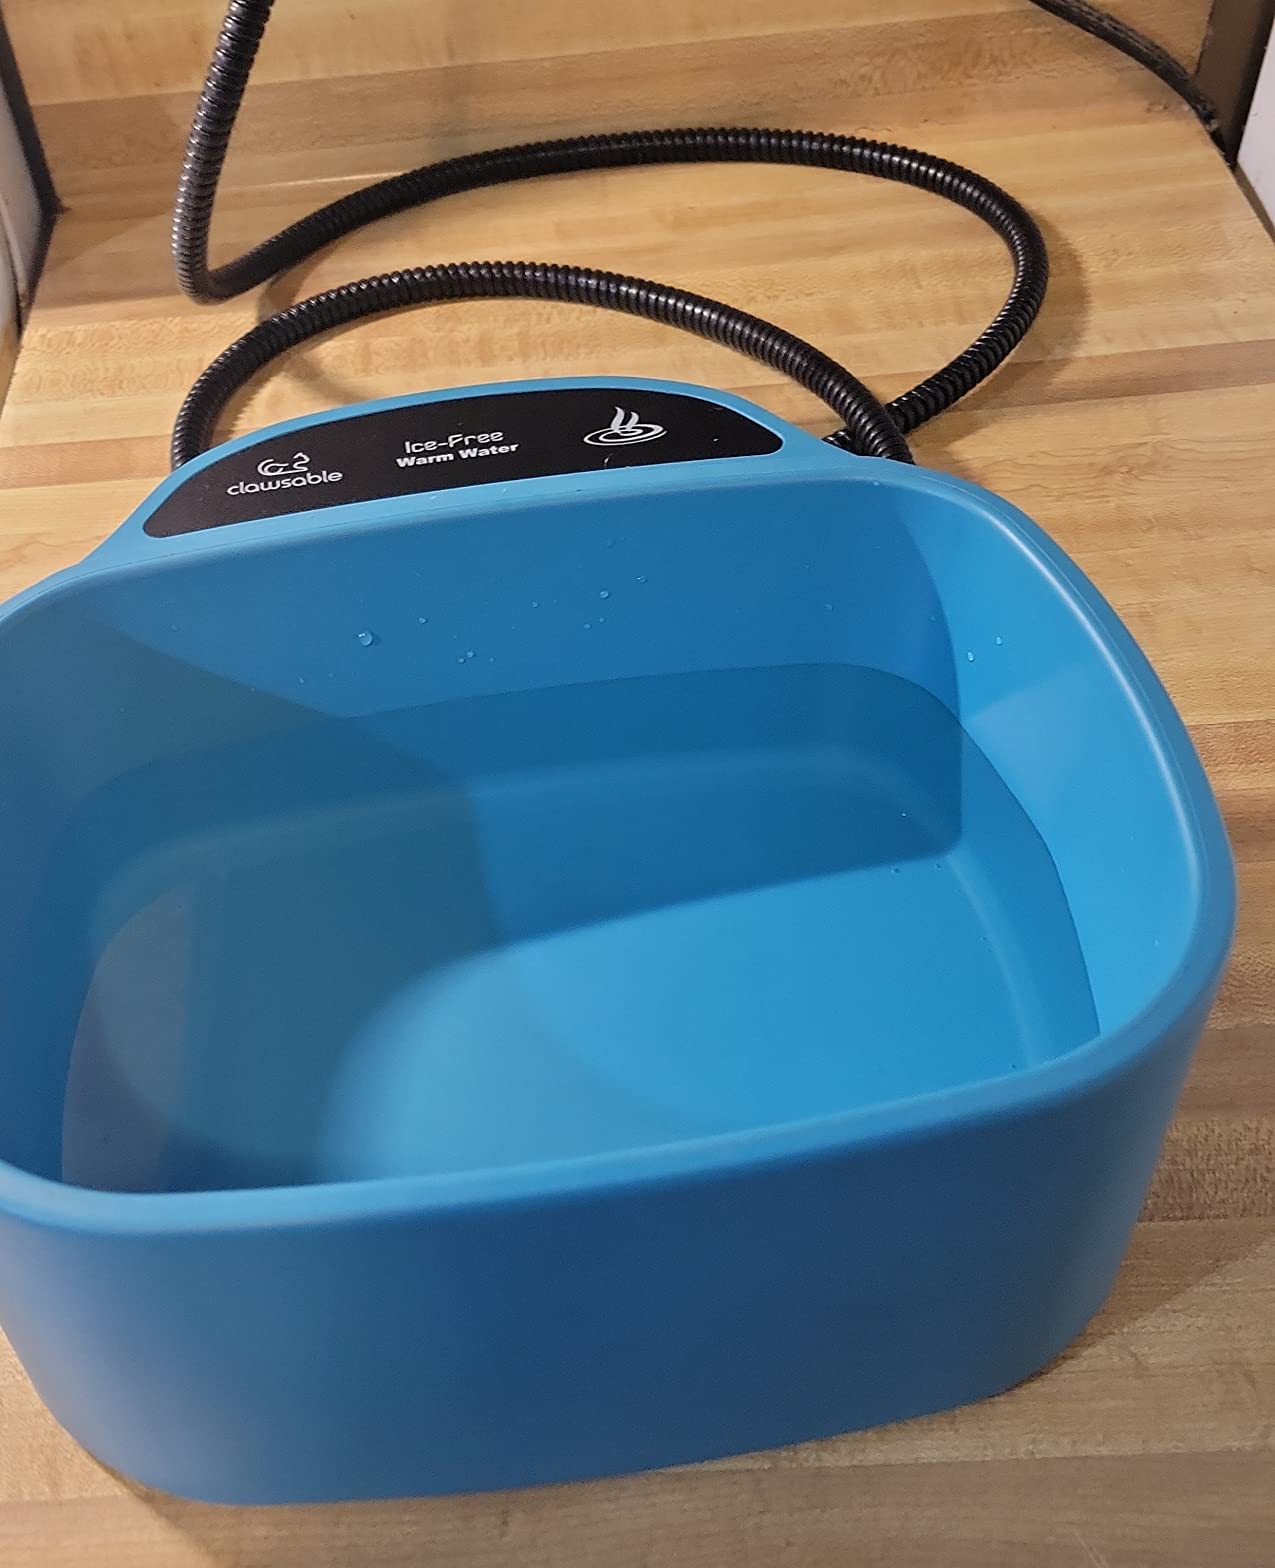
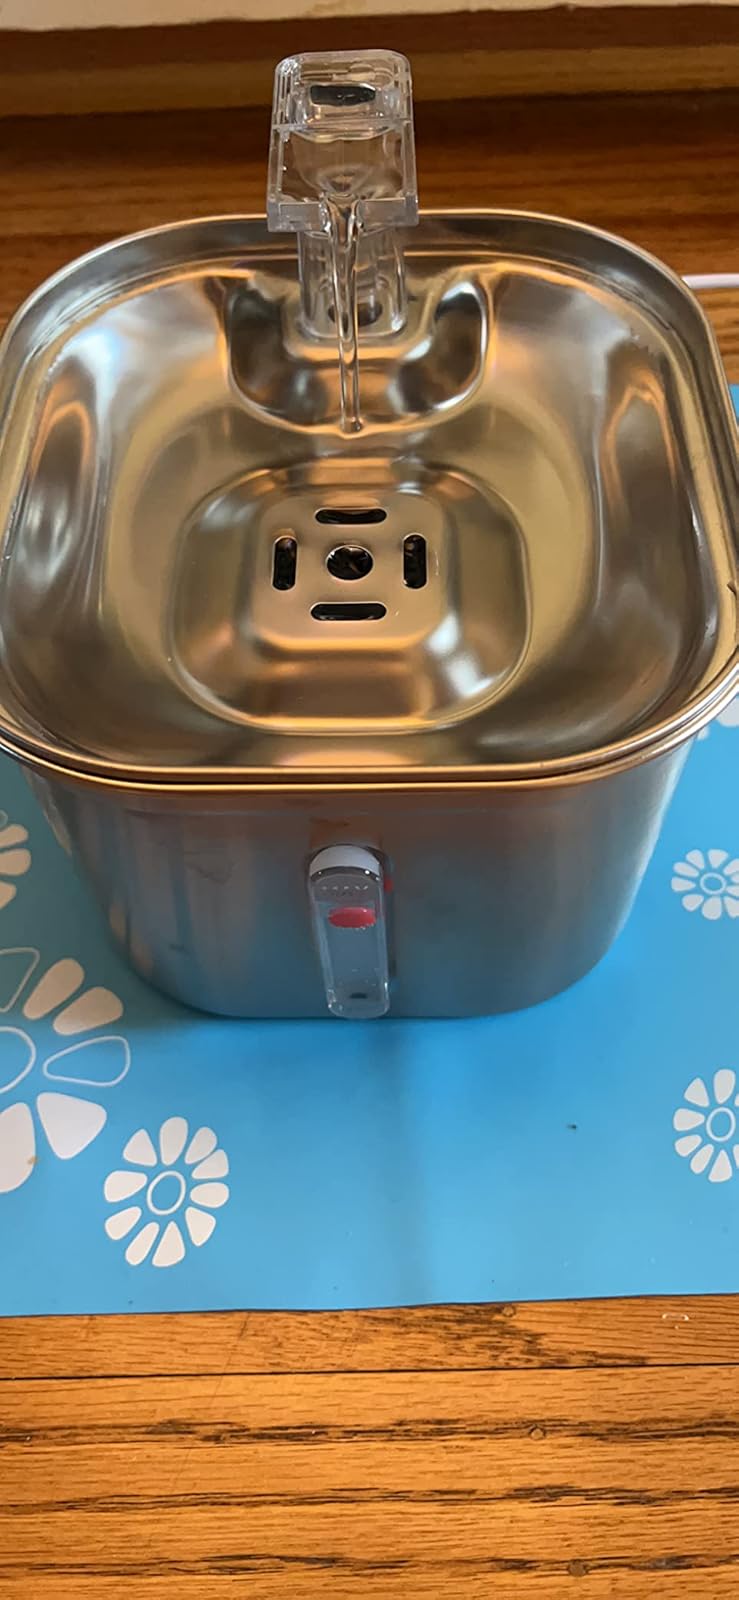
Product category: items_bowl
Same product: no